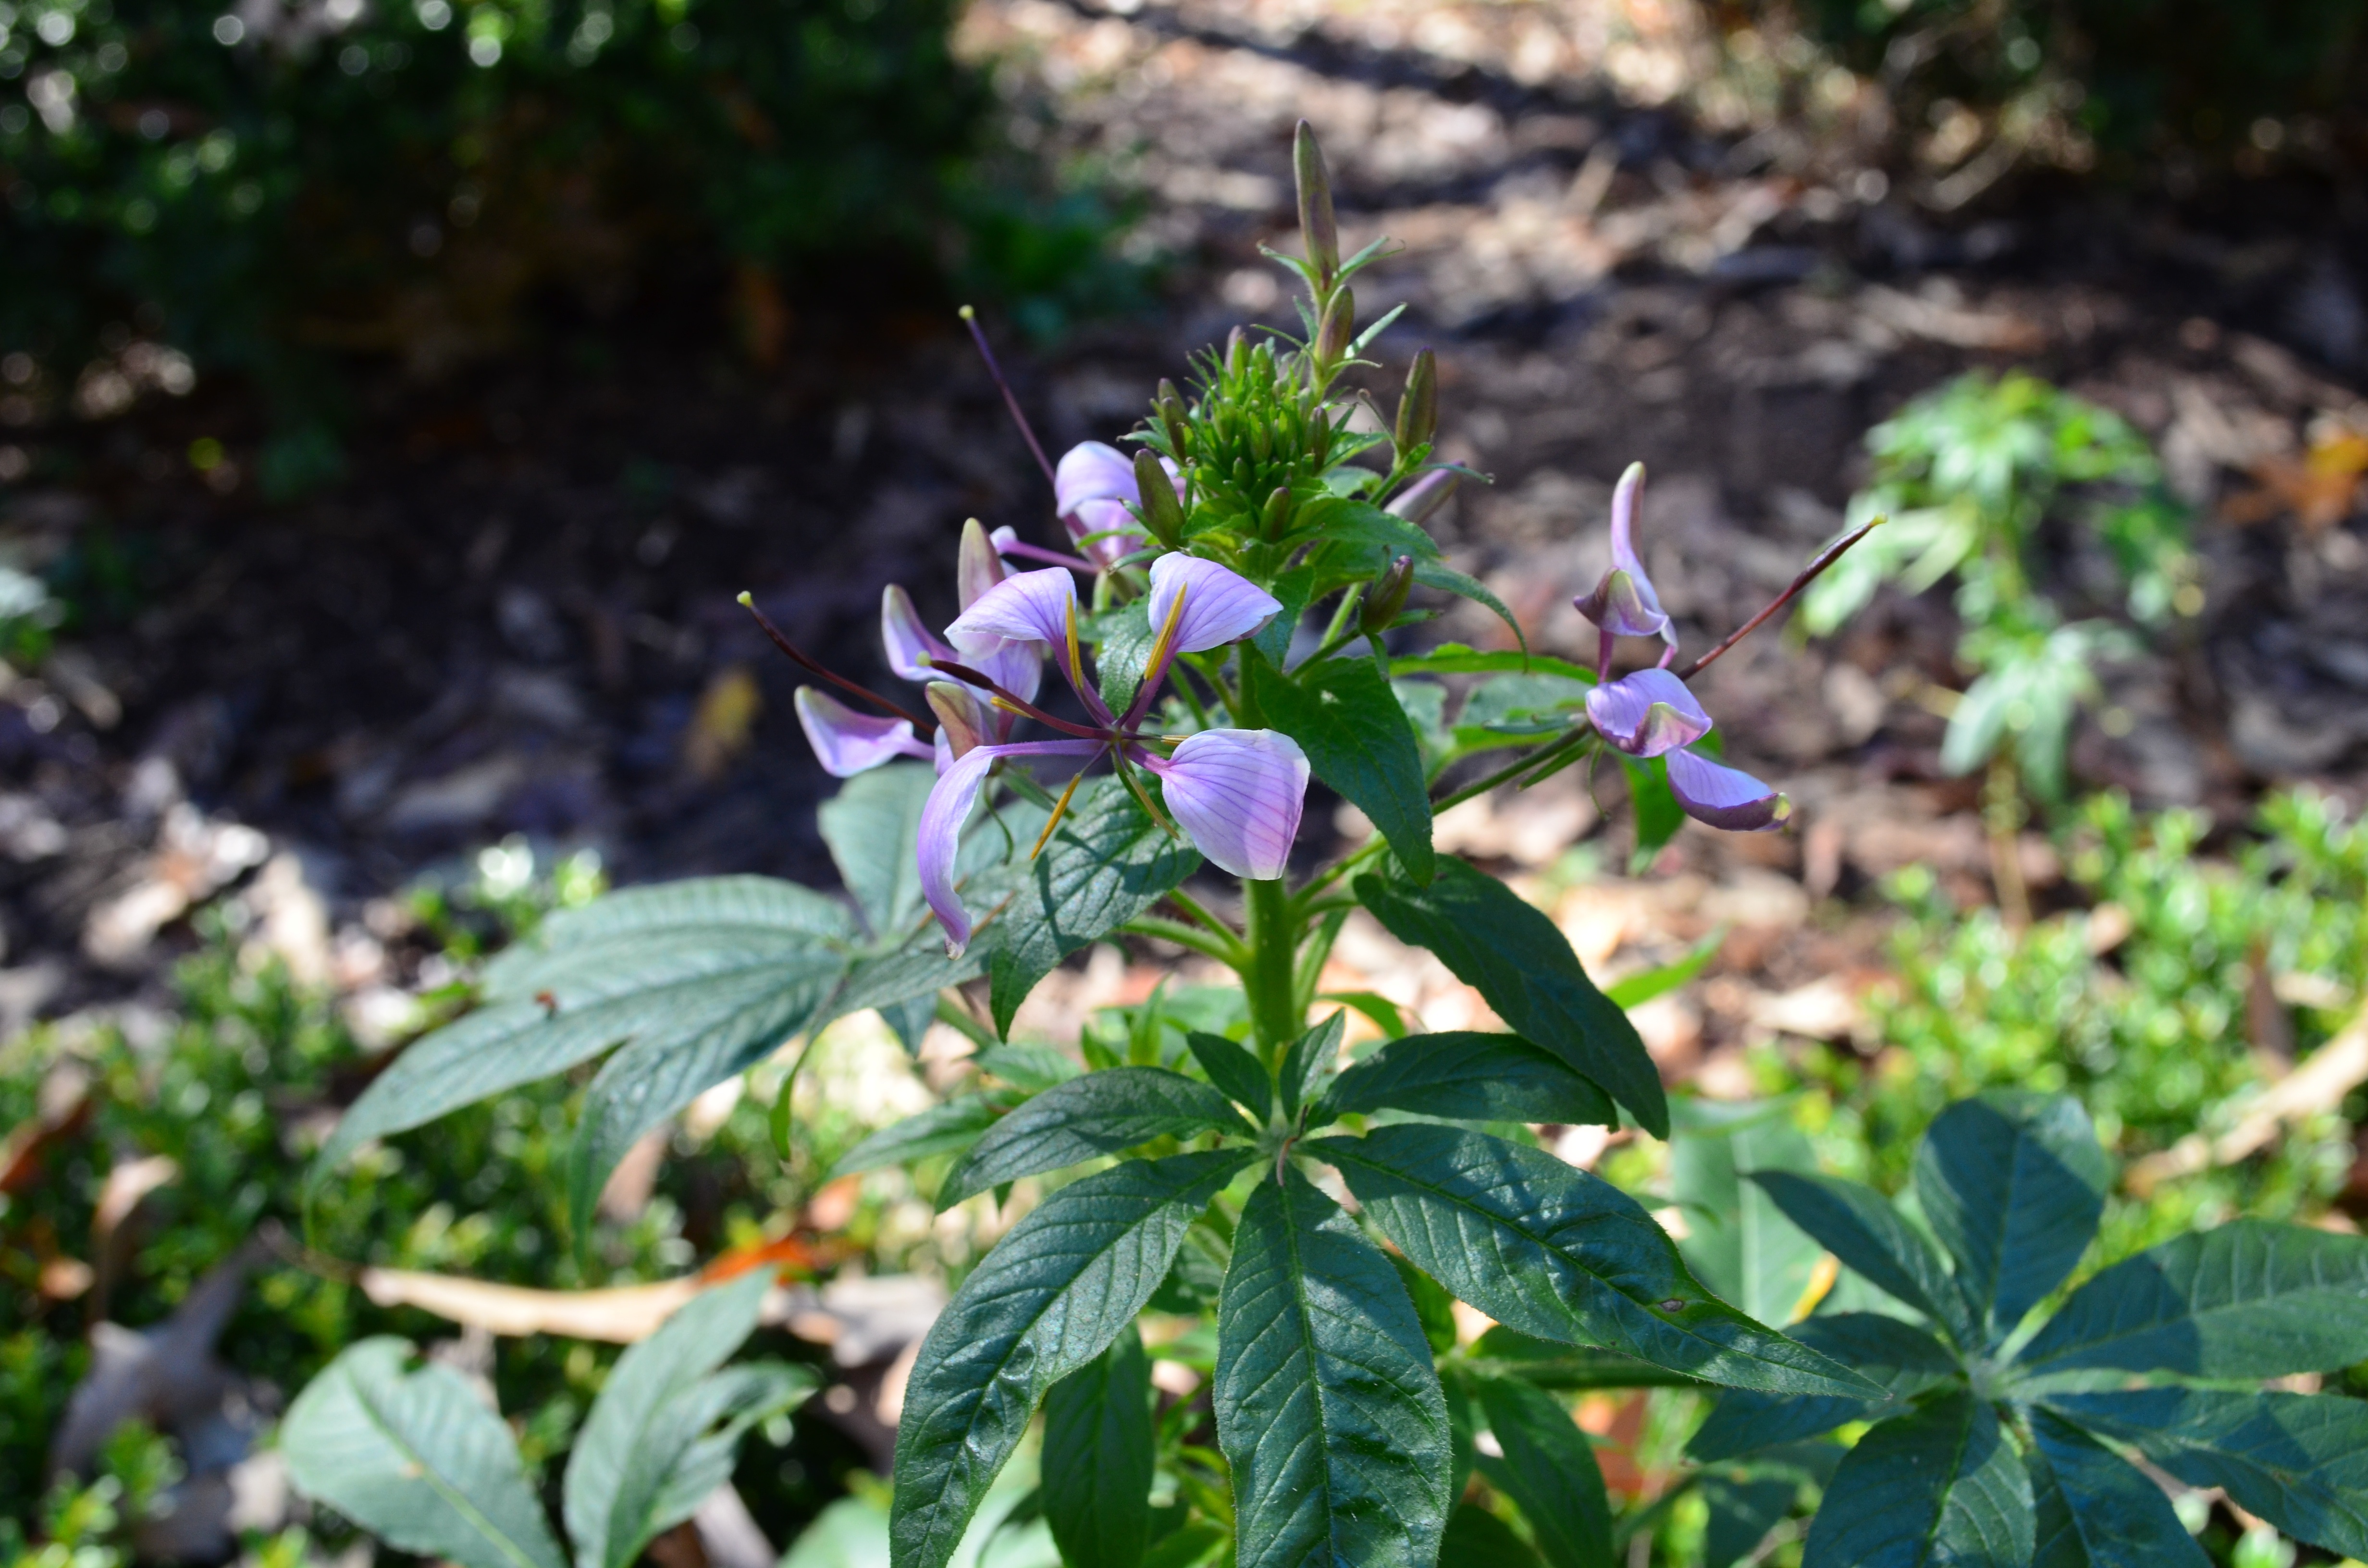
plant, leaf, flower, herb, botany, garden, flora, wildflower, shrub, flowering plant, land plant